Edge of the Knife

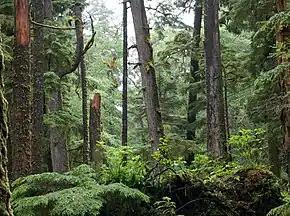
"Edge of the Knife" was filmed and set on Haida Gwaii.

Filming was planned to begin in June 2017 in Yan, a former Haida village on the Masset Inlet coast. Few crew members were professionals, and most of the cast had no previous acting experience. A longhouse was constructed for the set, and local Haida people provided costumes and traditional, hand-poked chest tattoos of family crests. Though the clans featured in "Edge of the Knife" are fictional, the crest tattoos that actors received were based on their respective real-life identities. Women produced traditional costumes by weaving red cedar.